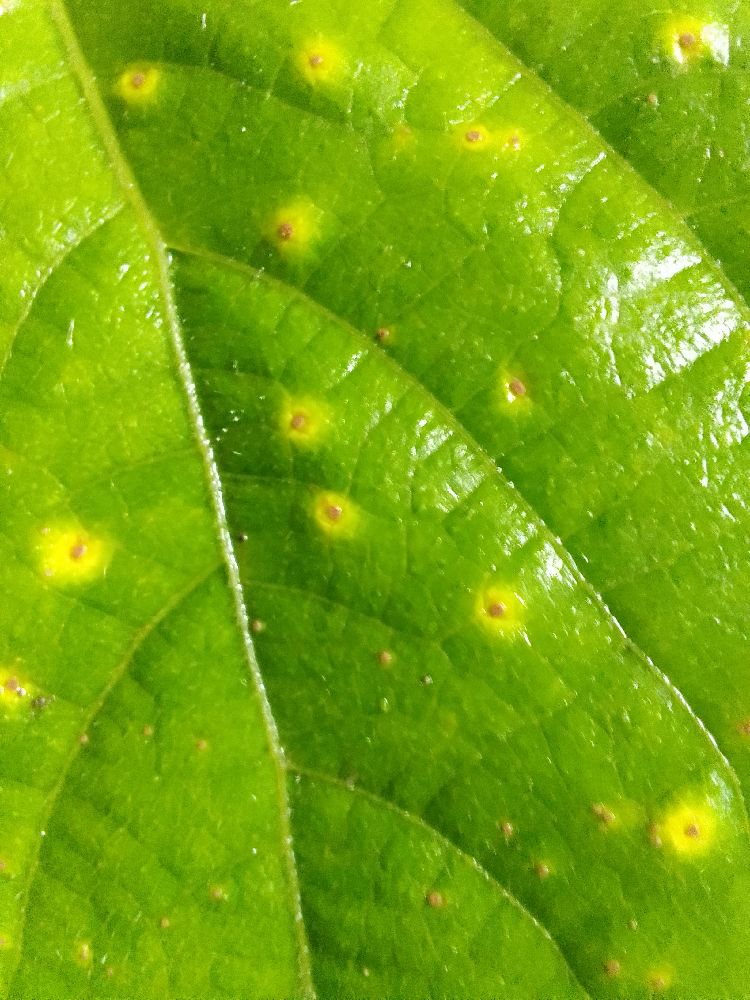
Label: rust